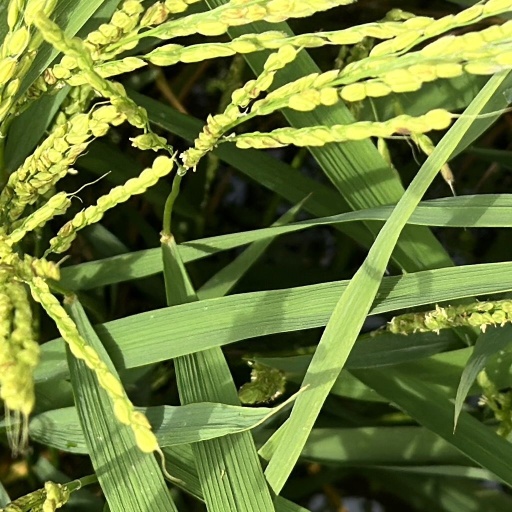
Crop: rice